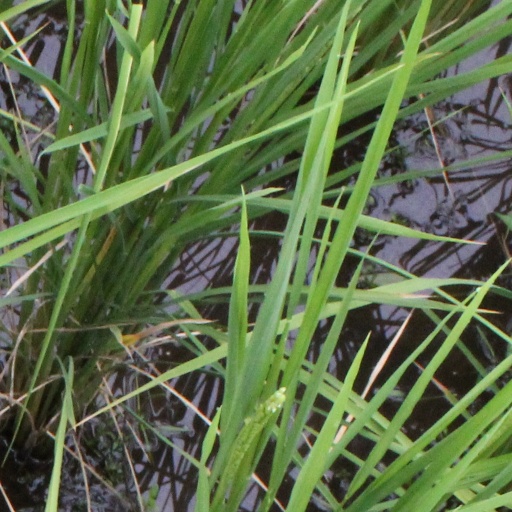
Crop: rice